Nuclear safety in the United States

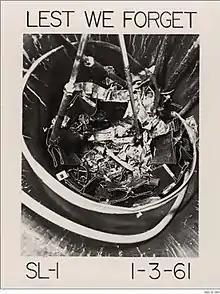
This image of the SL-1 core served as a sober reminder of the damage that a nuclear meltdown can cause.

The SL-1, or Stationary Low-Power Reactor Number One, was a United States Army experimental nuclear power reactor which underwent a steam explosion and meltdown on January 3, 1961, killing its three operators. The direct cause was the improper withdrawal of the central control rod, responsible for absorbing neutrons in the reactor core. The event is the only known fatal reactor accident in the United States. The accident released about of iodine-131, which was not considered significant due to its location in a remote desert of Idaho. About of fission products were released into the atmosphere.